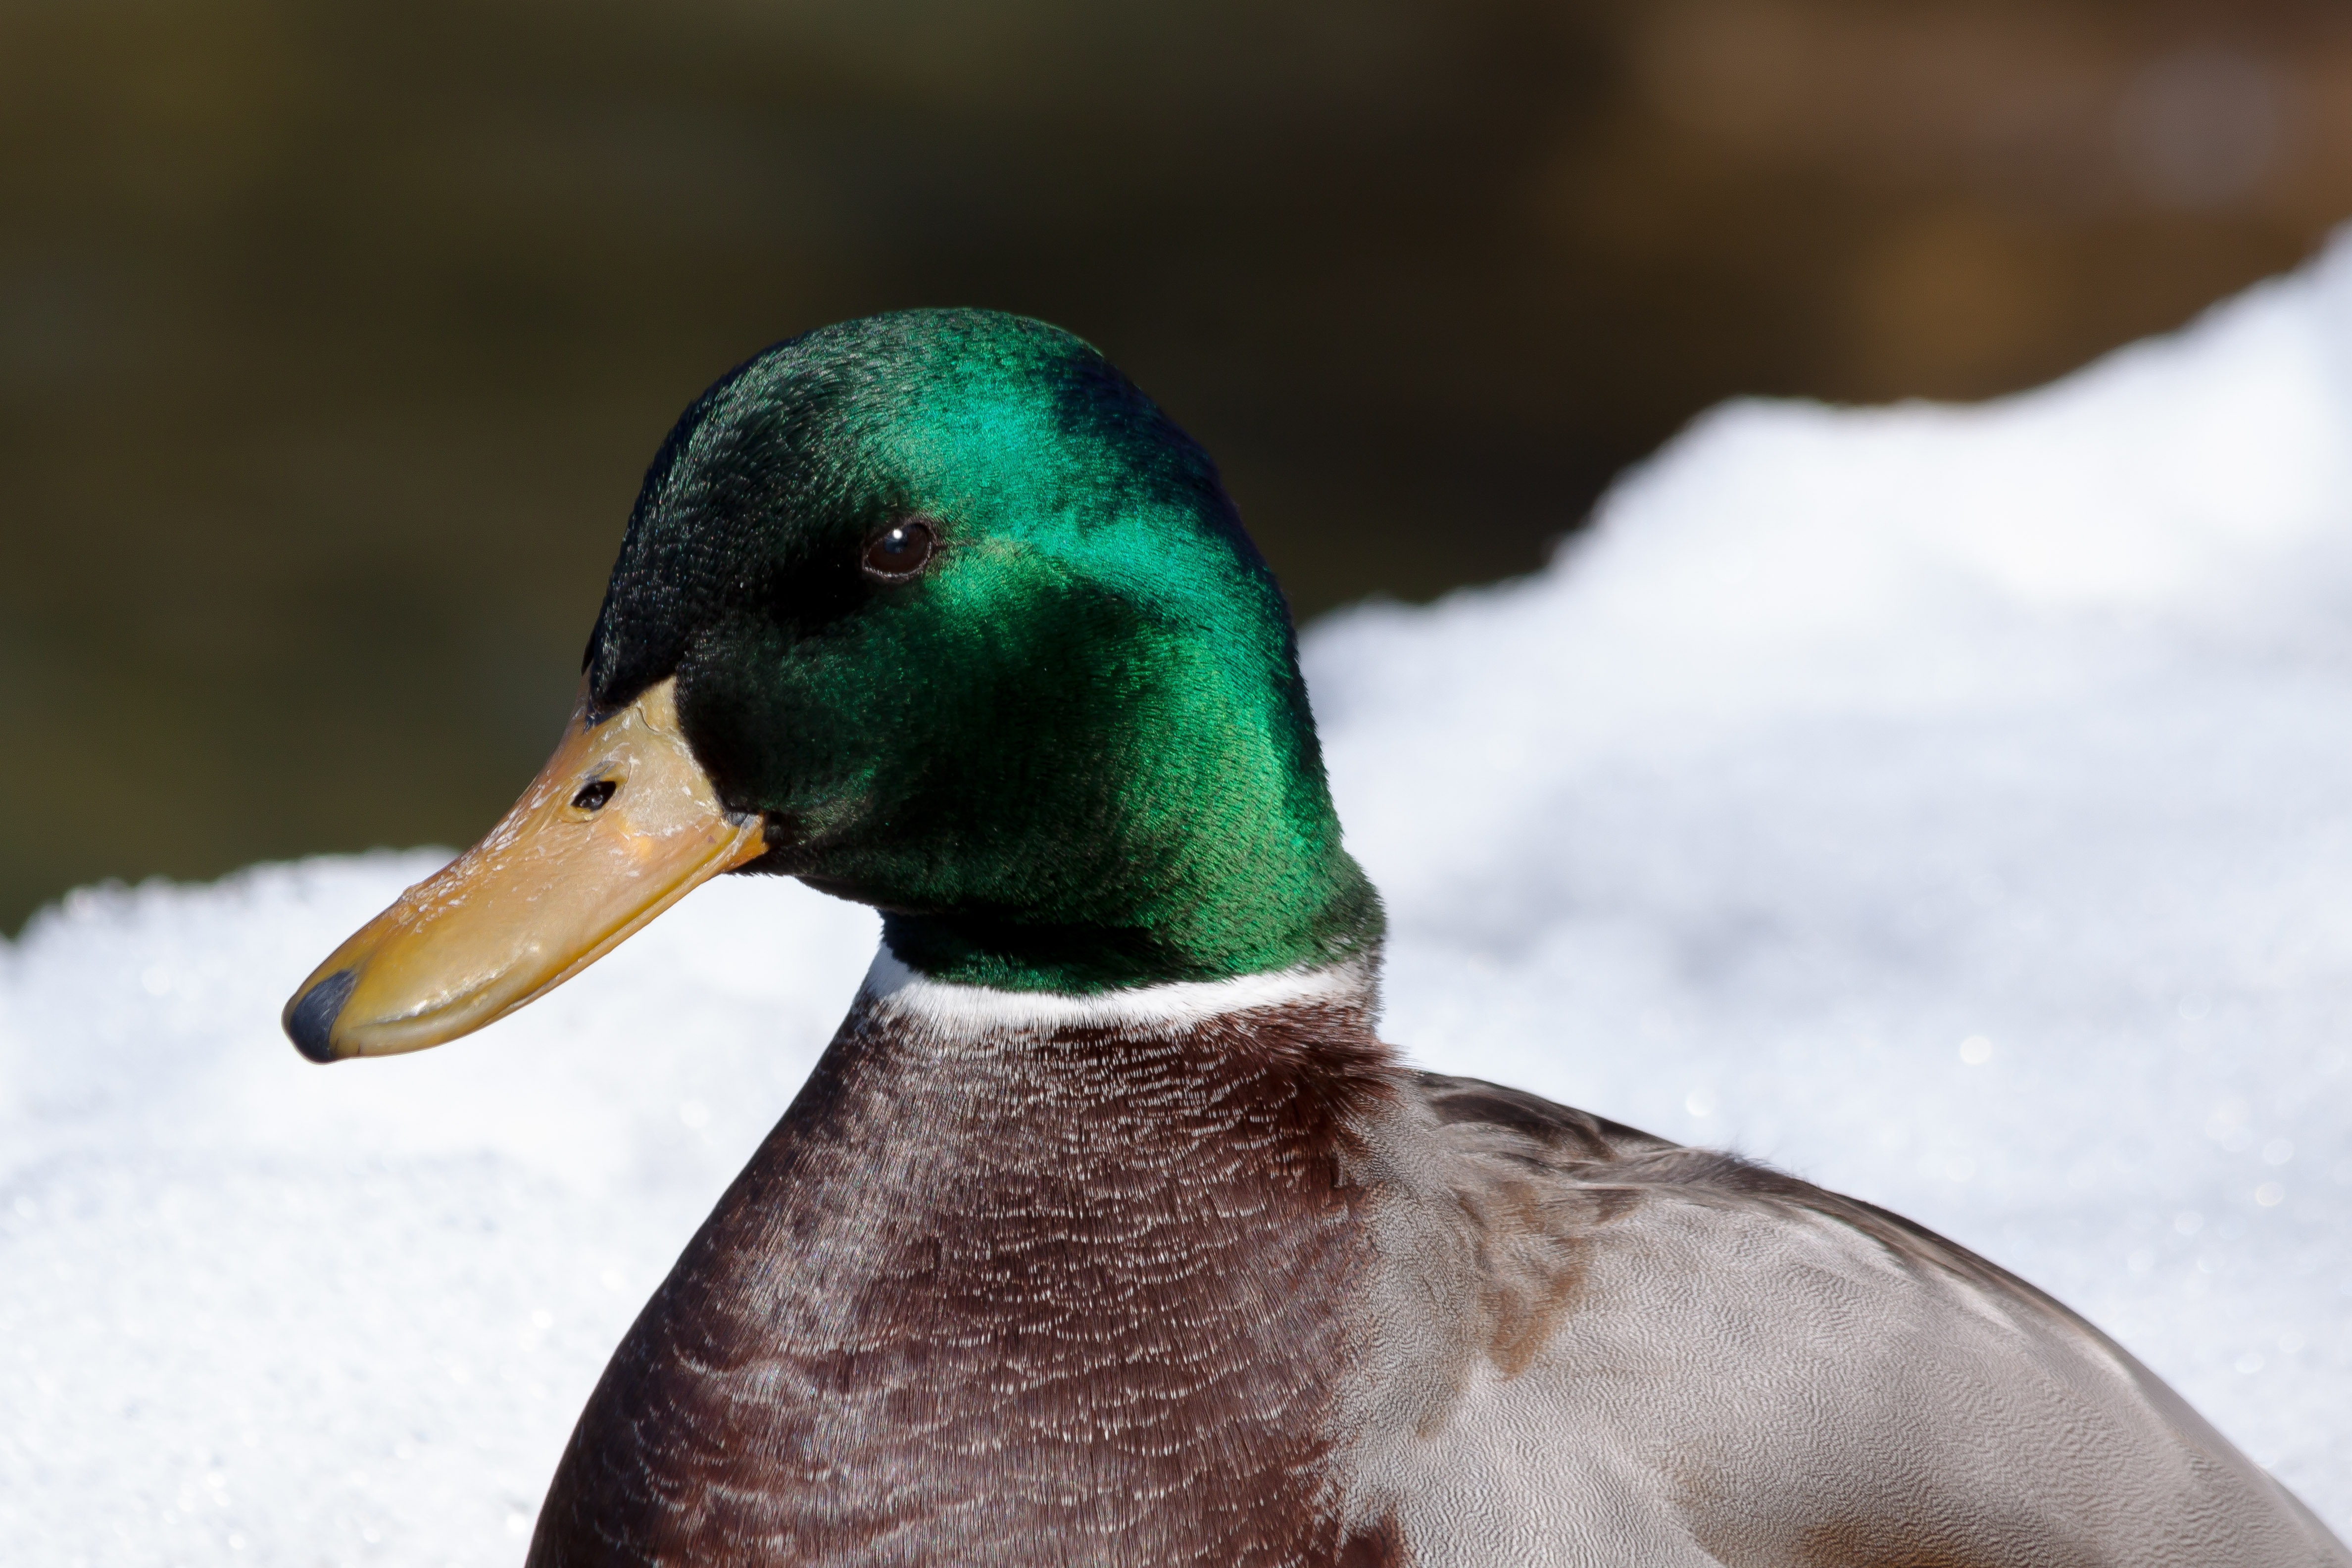
water, snow, bird, lake, animal, wildlife, green, beak, yellow, fauna, sparkle, poultry, drake, close up, duck, vertebrate, bill, waterfowl, water bird, mallard, canard, metallic, anas platyrhynchos, ducks geese and swans